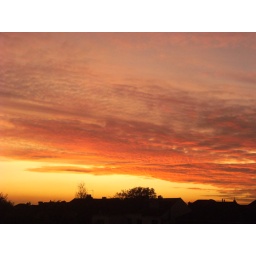
Taken from the loft window of our little terraced house in Itchen, Southampton.